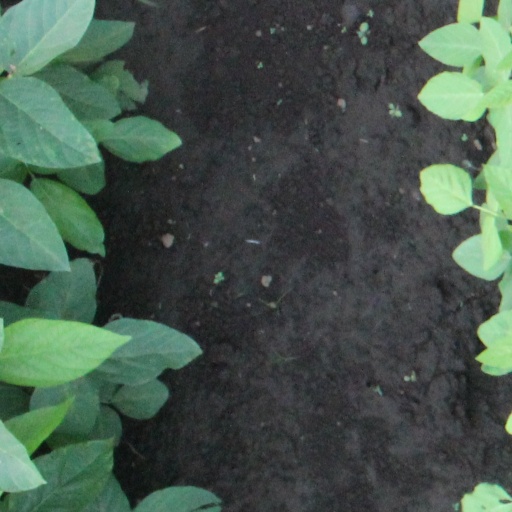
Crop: soybean